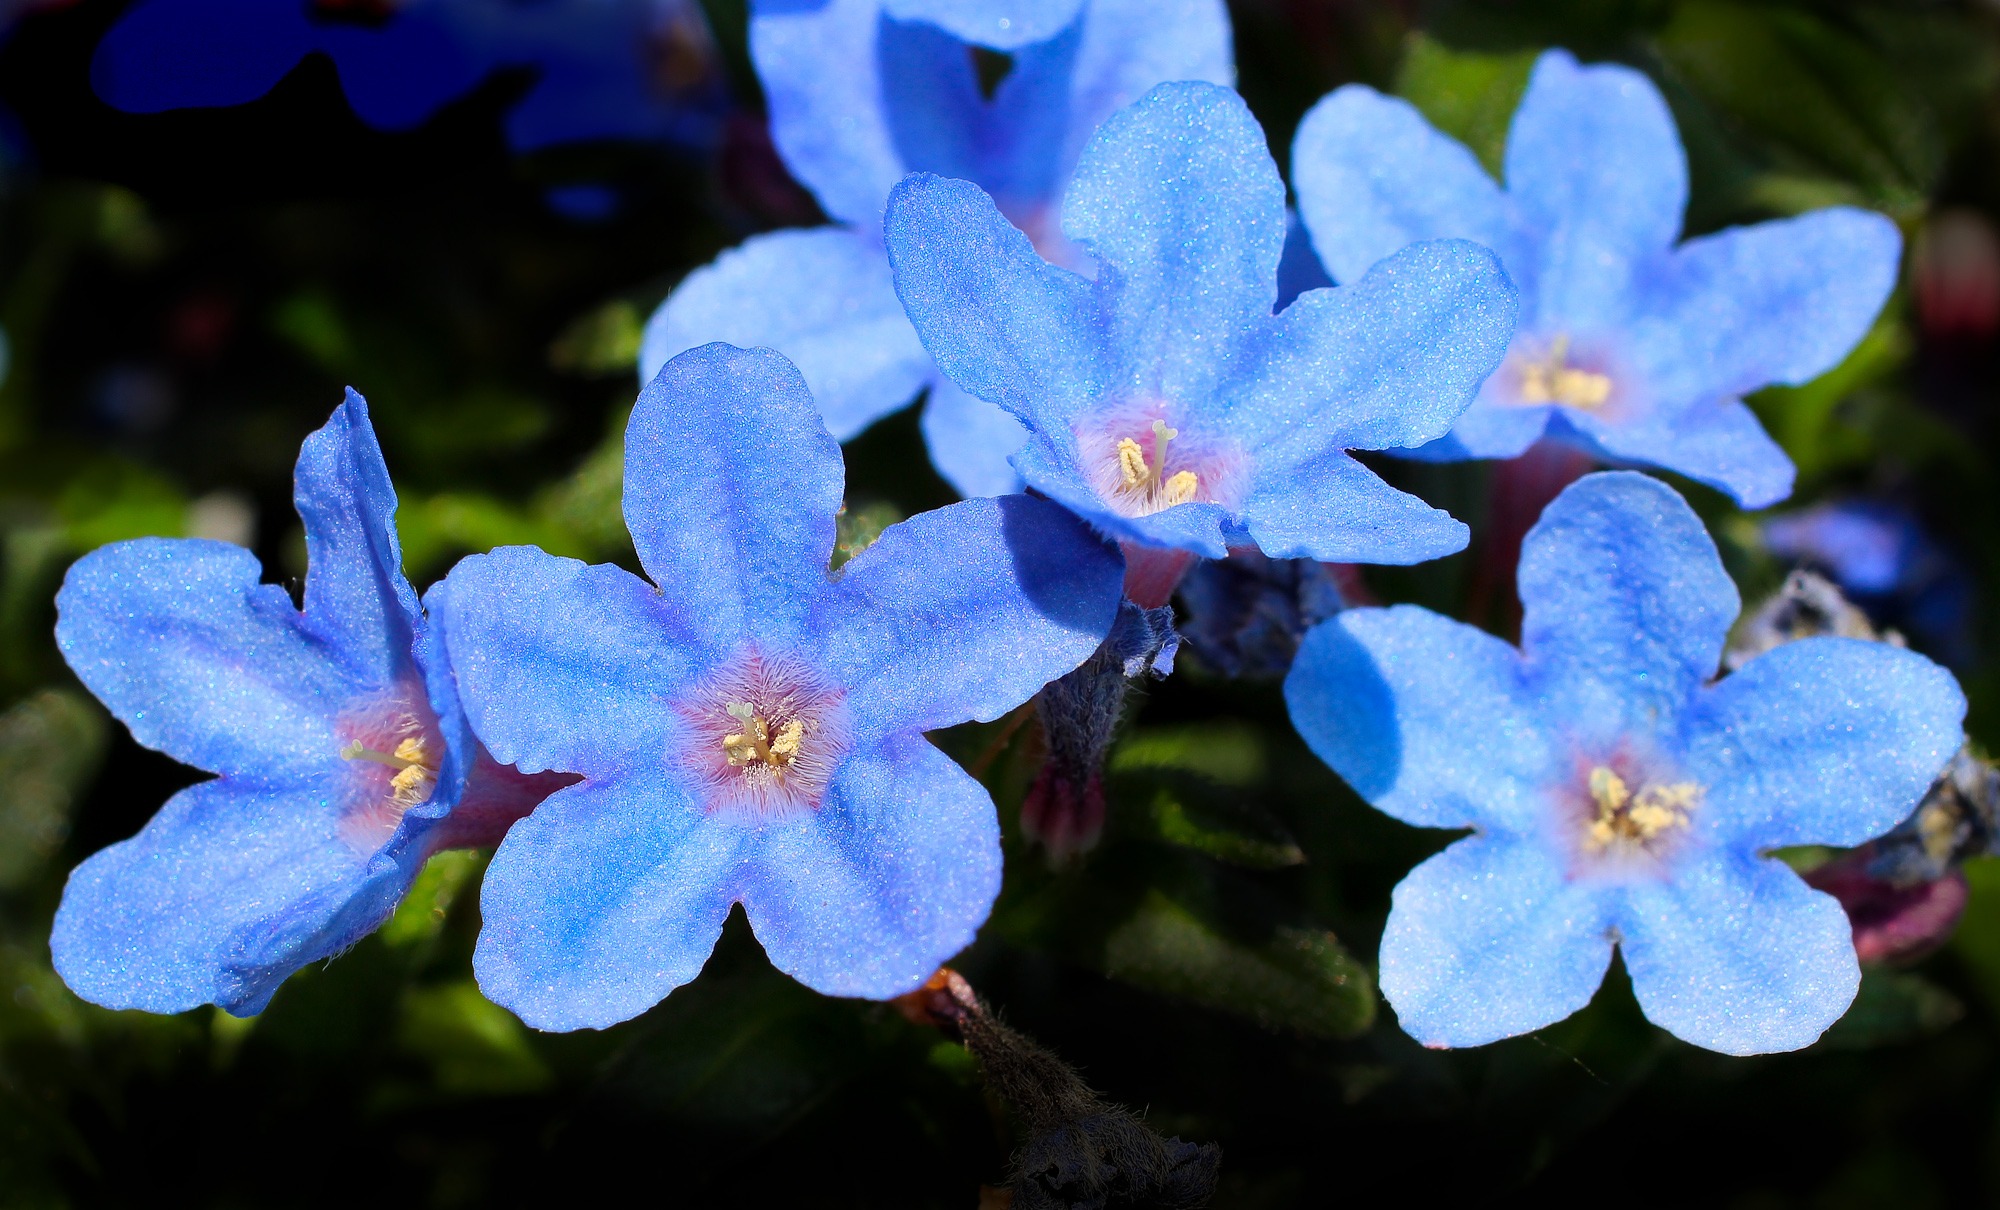
nature, blossom, plant, flower, petal, bloom, spring, botany, blue, flora, wildflower, flowers, forget me not, shrub, viola, macro photography, flowering plant, borage family, land plant, violet family, dayflower family